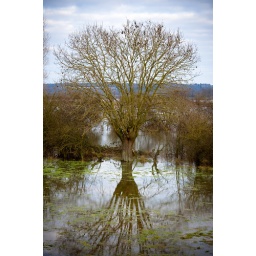
Tree in the high water of the river maas.